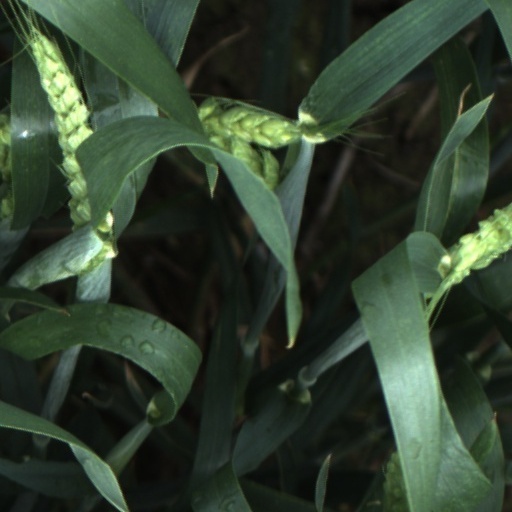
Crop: wheat